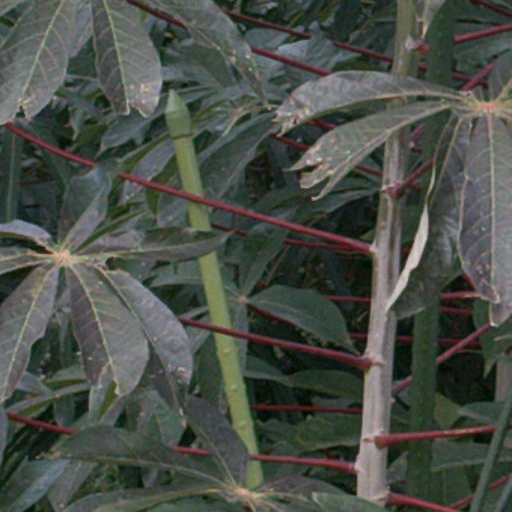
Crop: cassava